Eng Hian

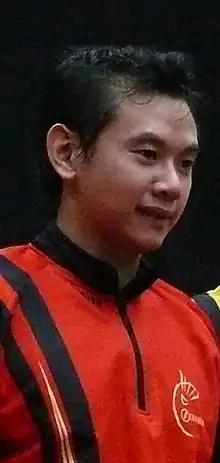

Eng Hian (born 17 May 1977) is an Indonesian badminton player and coach. A men's doubles specialist, he won major international tournaments, most of them in partnership with Flandy Limpele, between 1999 and 2006. They earned a bronze medal in men's doubles at the 2004 Olympics in Athens. Their victories included the Korea (1999), Denmark (2000), Singapore (2002), and Japan Opens, and the Copenhagen Masters in 2000 and 2004. Hian and Limpele briefly represented England from 2001 until 2003 before returning to PBSI just in time for 2004 Summer Olympics. They were runners-up at the prestigious All-England Championships in 2002. Hian won the Dutch Open with Rian Sukmawan in 2006.